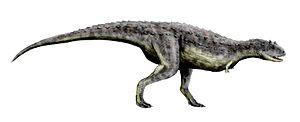
Cet article présente une liste de fossiles classés par pays.
La liste des genres de dinosaures recense tous les genres qui ont été inclus dans le super-ordre Dinosauria à l'exception de la classe Aves et des termes à usage uniquement vernaculaire. La liste inclut tous les genres communément acceptés, mais aussi ceux considérés comme invalides, douteux, ou qui n'ont pas été formellement publiés, ainsi que les synonymes plus récents de noms plus établis et les genres qui ne sont plus considérés comme des dinosaures. De nombreux noms ont été reclassifiés, qu'il s'agisse d'oiseaux, de crocodiles ou encore de bois pétrifié. Cette liste contient 1513 noms, dont environ 1190 sont considérés comme soit valides, soit nomen dubium.